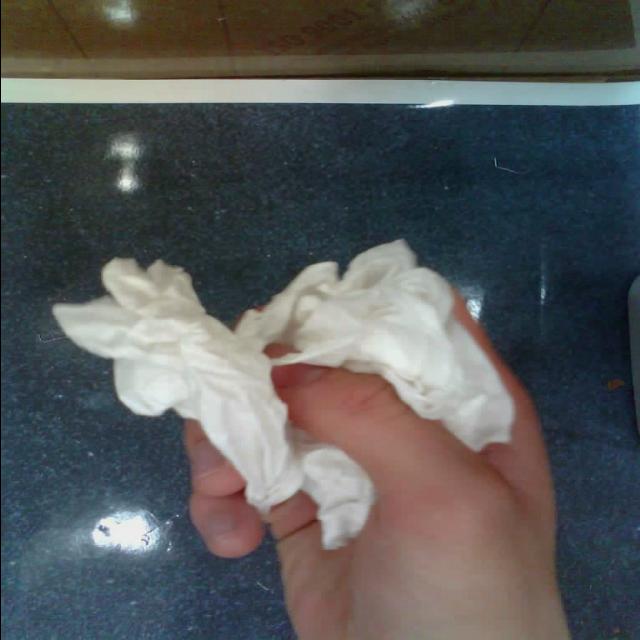
Label: tissues